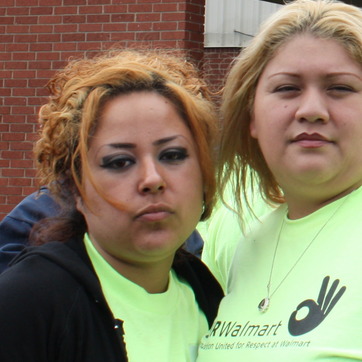
Material: skin